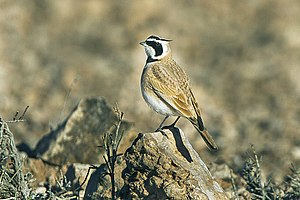
Ørkenbjerglærke
Ørkenbjerglærke er en 13-14 centimeter stor spurvefugl i lærkefamilien, der yngler i det meste af det nordlige Afrika over det nordlige Arabien til det vestlige Irak.